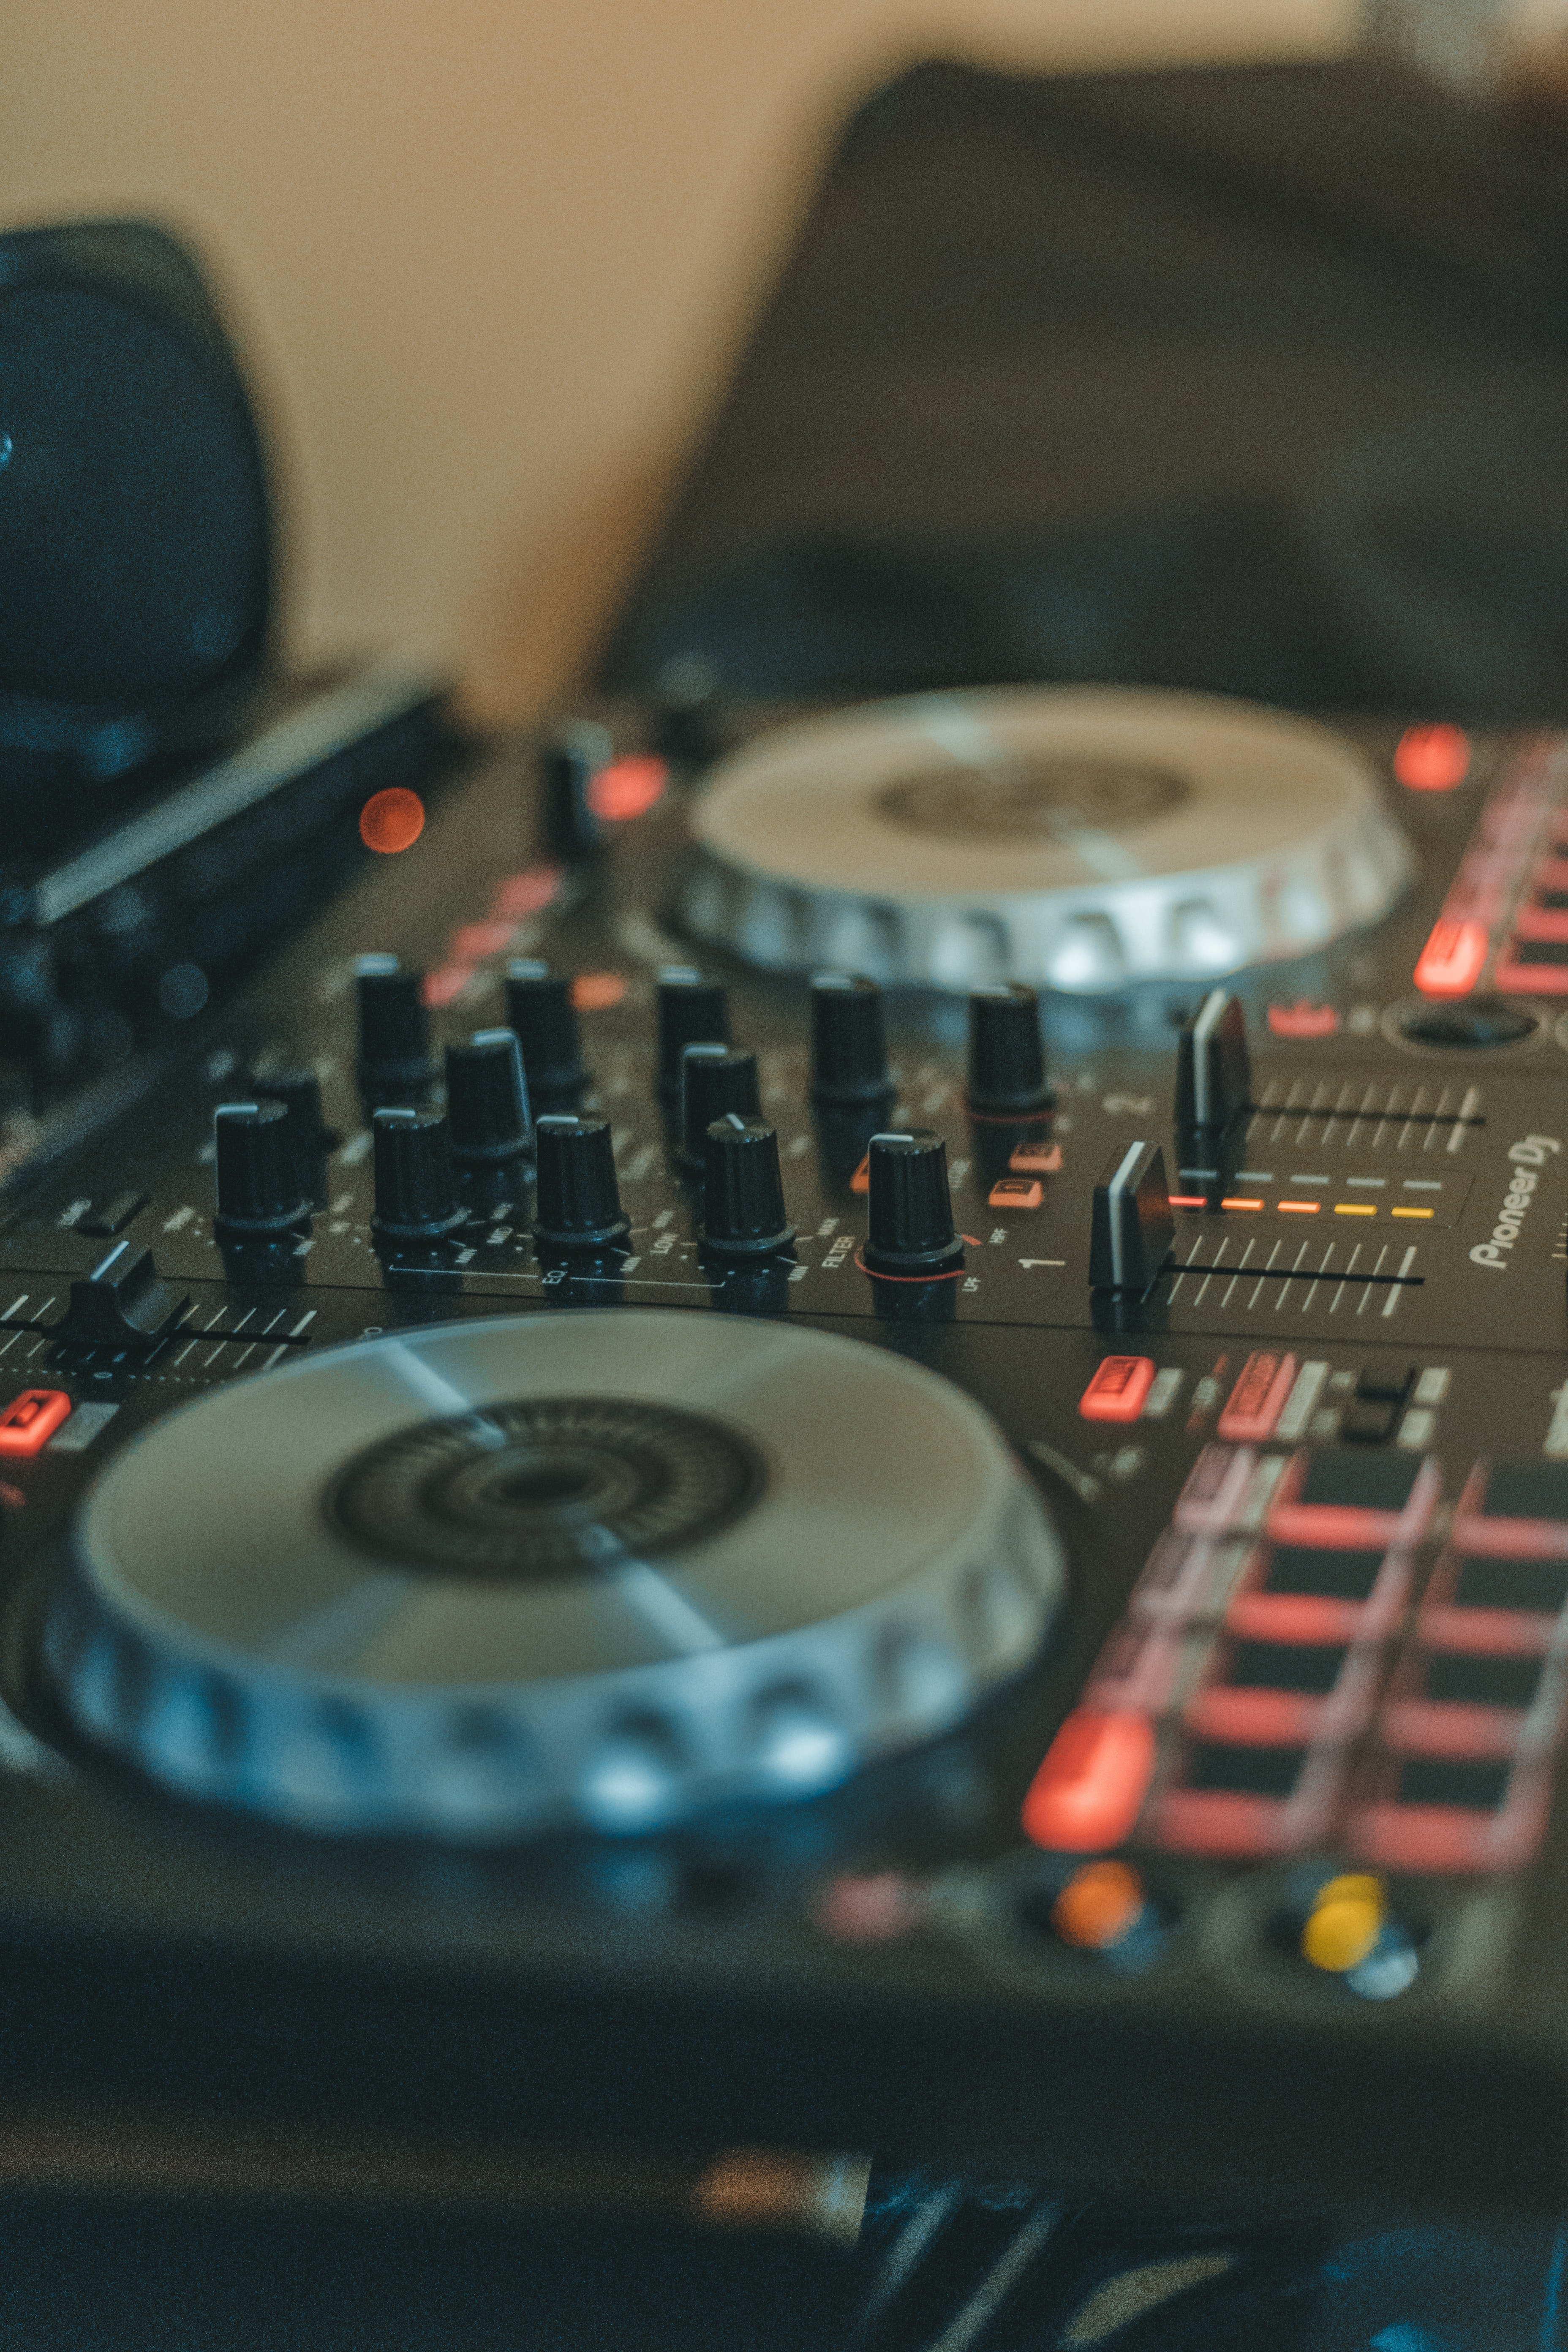
disc jockey, deejay, cdj, electronics, electronic instrument, sound, musical instrument, musical instrument accessory, audio equipment, electronic musical instrument, audio, scratching, sound engineer, mixing console, synthesizer, mixing engineer